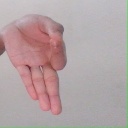
अक्षर: ज्ञ